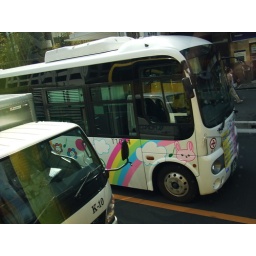
Everything in Tokyo has a cute little animal on it.